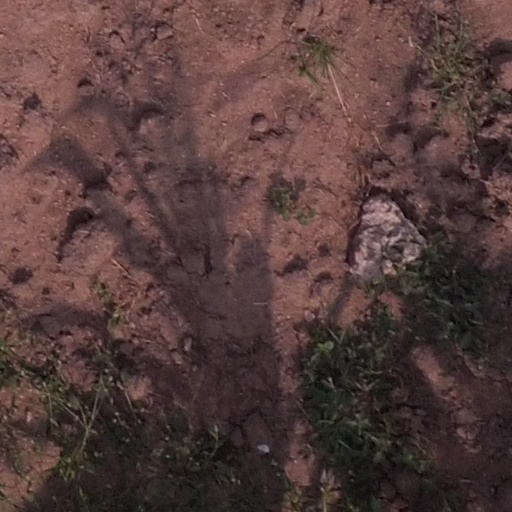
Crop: maize; corn